Dina Huapi

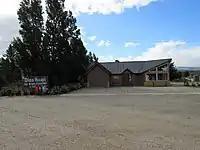
Dina Huapi

Dina Huapi is a village and municipality in Río Negro Province in Argentina.